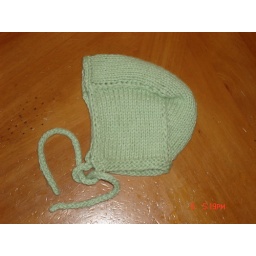
LTK pilot cap in organic cotton by blue sky alpaca